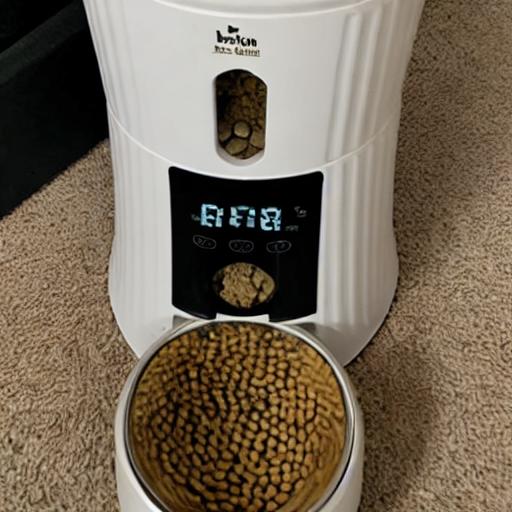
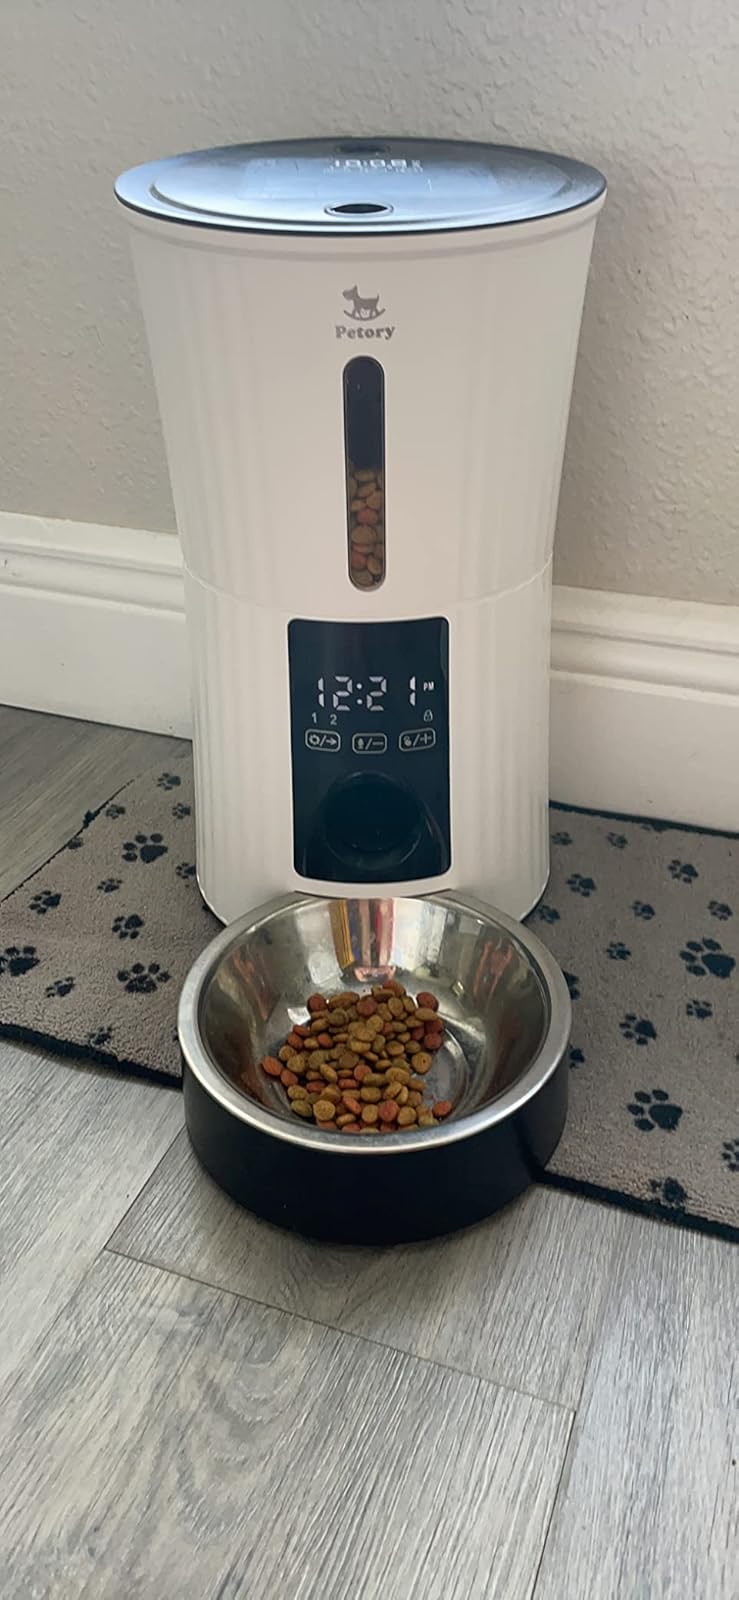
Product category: items_feeder
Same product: no